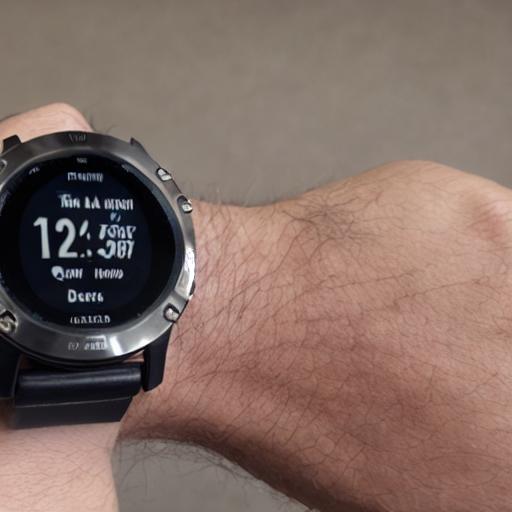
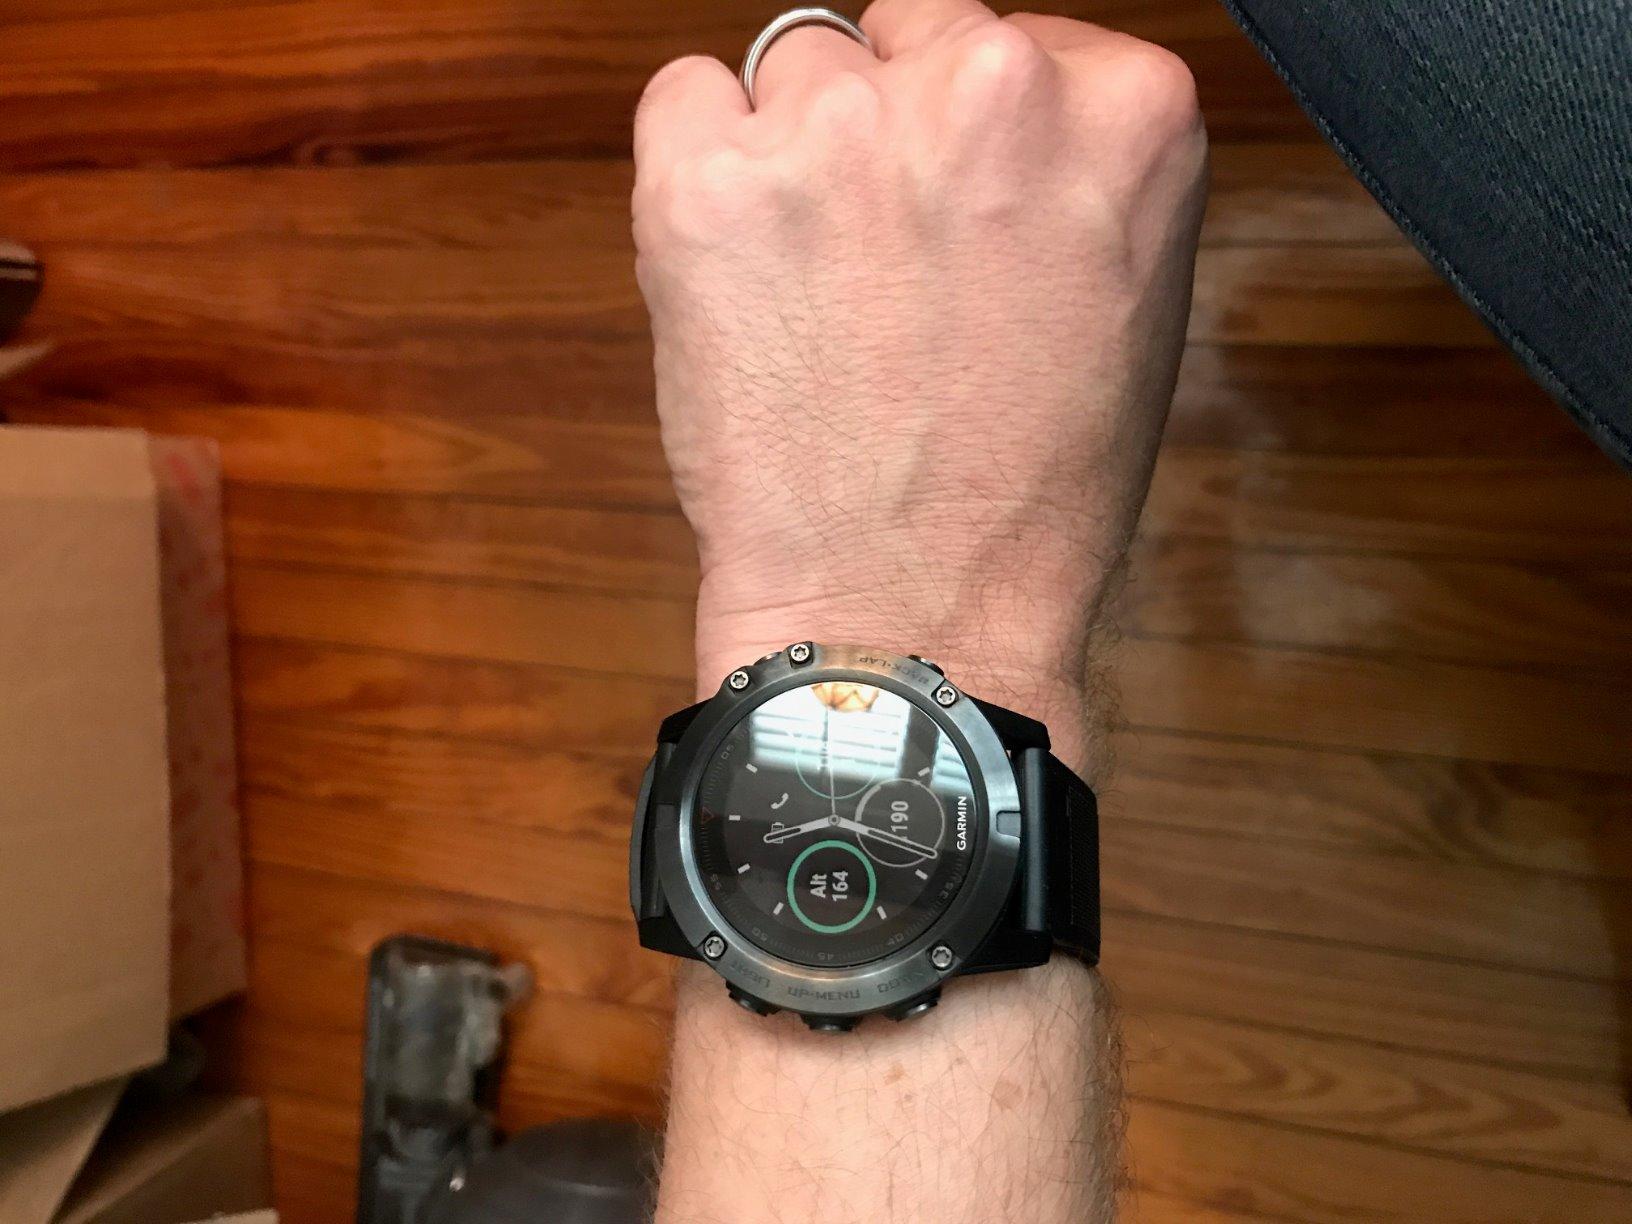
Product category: smartwatch
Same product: no